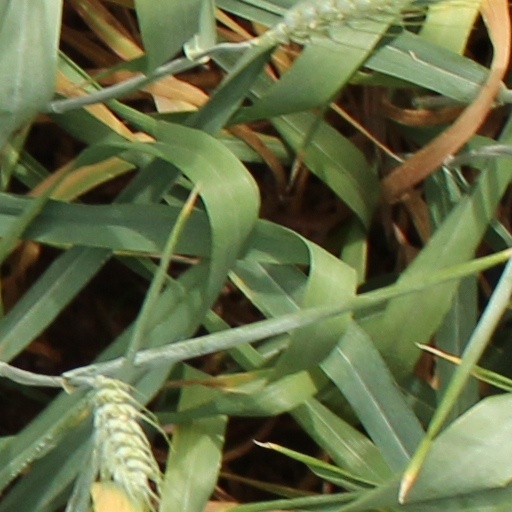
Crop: wheat